South Riding (film)

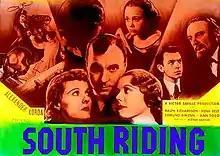

South Riding is a 1938 British drama film directed by Victor Saville and produced by Alexander Korda, starring Edna Best, Ralph Richardson, Edmund Gwenn and Ann Todd. It was the film debut of a 14-year-old Glynis Johns. It is based on the 1936 novel "South Riding" by Winifred Holtby. The BBC produced a TV adaptation in 2011.